Noilly Prat

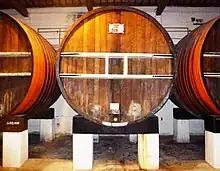
Barrels for maturing the wine

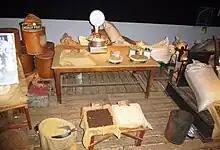
Herbs workshop

The process used today is virtually unchanged since the 1850s. Noilly Prat is made exclusively from white grape varieties grown in the Marseillan area, principally "Picpoul de Pinet" and "Clairette". These produce light, fruity wines which are matured in massive Canadian oak casks inside the original storerooms. The wine stays in these casks for 8 months, maturing and absorbing the flavour of the wood, before being transferred to smaller oak barrels which are taken outside and left for a year. Here they are exposed to the sun, wind, and low winter temperatures, while the wine is slowly changing. The result is a wine that is dry, full-bodied and amber coloured, similar to Madeira or Sherry. During the year outside, 6 to 8% of the volume is lost to evaporation, the "angels' share".